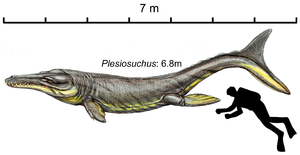
Plesiosuchus est un genre éteint de crocodyliformes de la famille des métriorhynchidés ayant vécu à la fin du Jurassique supérieur, dans ce qui est aujourd'hui l'Angleterre, il y a environ entre 152 et 145 Ma.